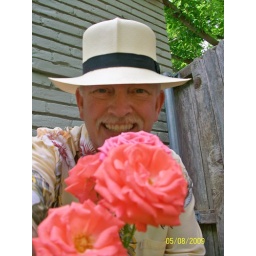
Borsalino Optimo with John Severson by Kahala rayon shirt and roses